Mammoth steppe

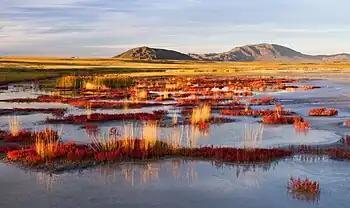
Ubsunur Hollow Biosphere Reserve located on the border of Mongolia and the Republic of Tuva is one of the last remnants of the mammoth steppe

During the Holocene, the arid-adapted species became extinct or were reduced to minor habitats. Cold and dry conditions similar to the last glacial period are found today in the eastern Altai-Sayan mountains of Central Eurasia, with no significant changes occurring between the cold phase of the Pleistocene and the Holocene. Recent paleo-biome reconstruction and pollen analysis suggest that some present-day Altai-Sayan areas could be considered the closest analogue to the mammoth steppe environment. The environment of this region is thought to have been stable for the past 40,000 years.